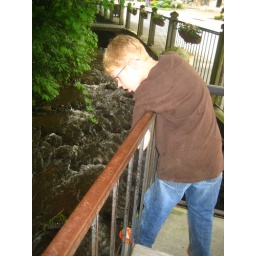
Roy as we wait to cross the street in Gatlinburg